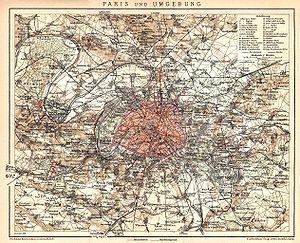
Cet article recense les plans de Paris, en France.
Le siège de Paris de 1870-1871 est un épisode de la guerre franco-prussienne de 1870-71, sa chronologie permet d'appréhender l'histoire de ce siège par les événements selon leur ordre temporel dans la ville de Paris mais également dans l'ensemble des départements d'Île-de-France.